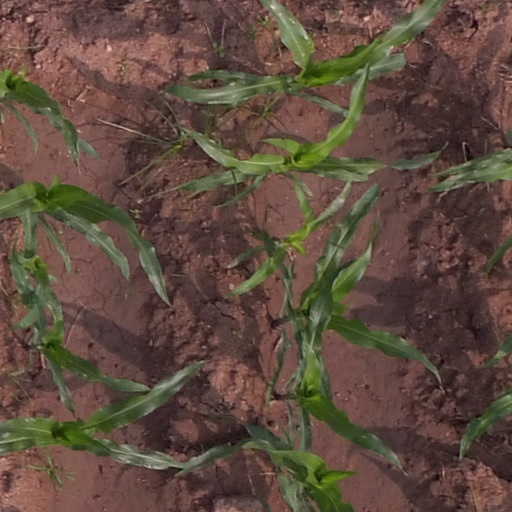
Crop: maize; corn